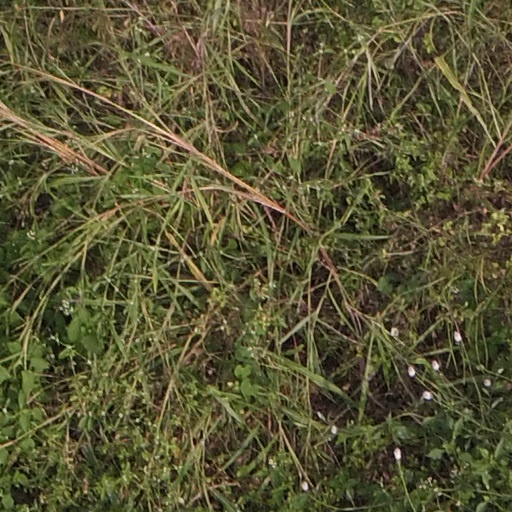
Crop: maize; corn